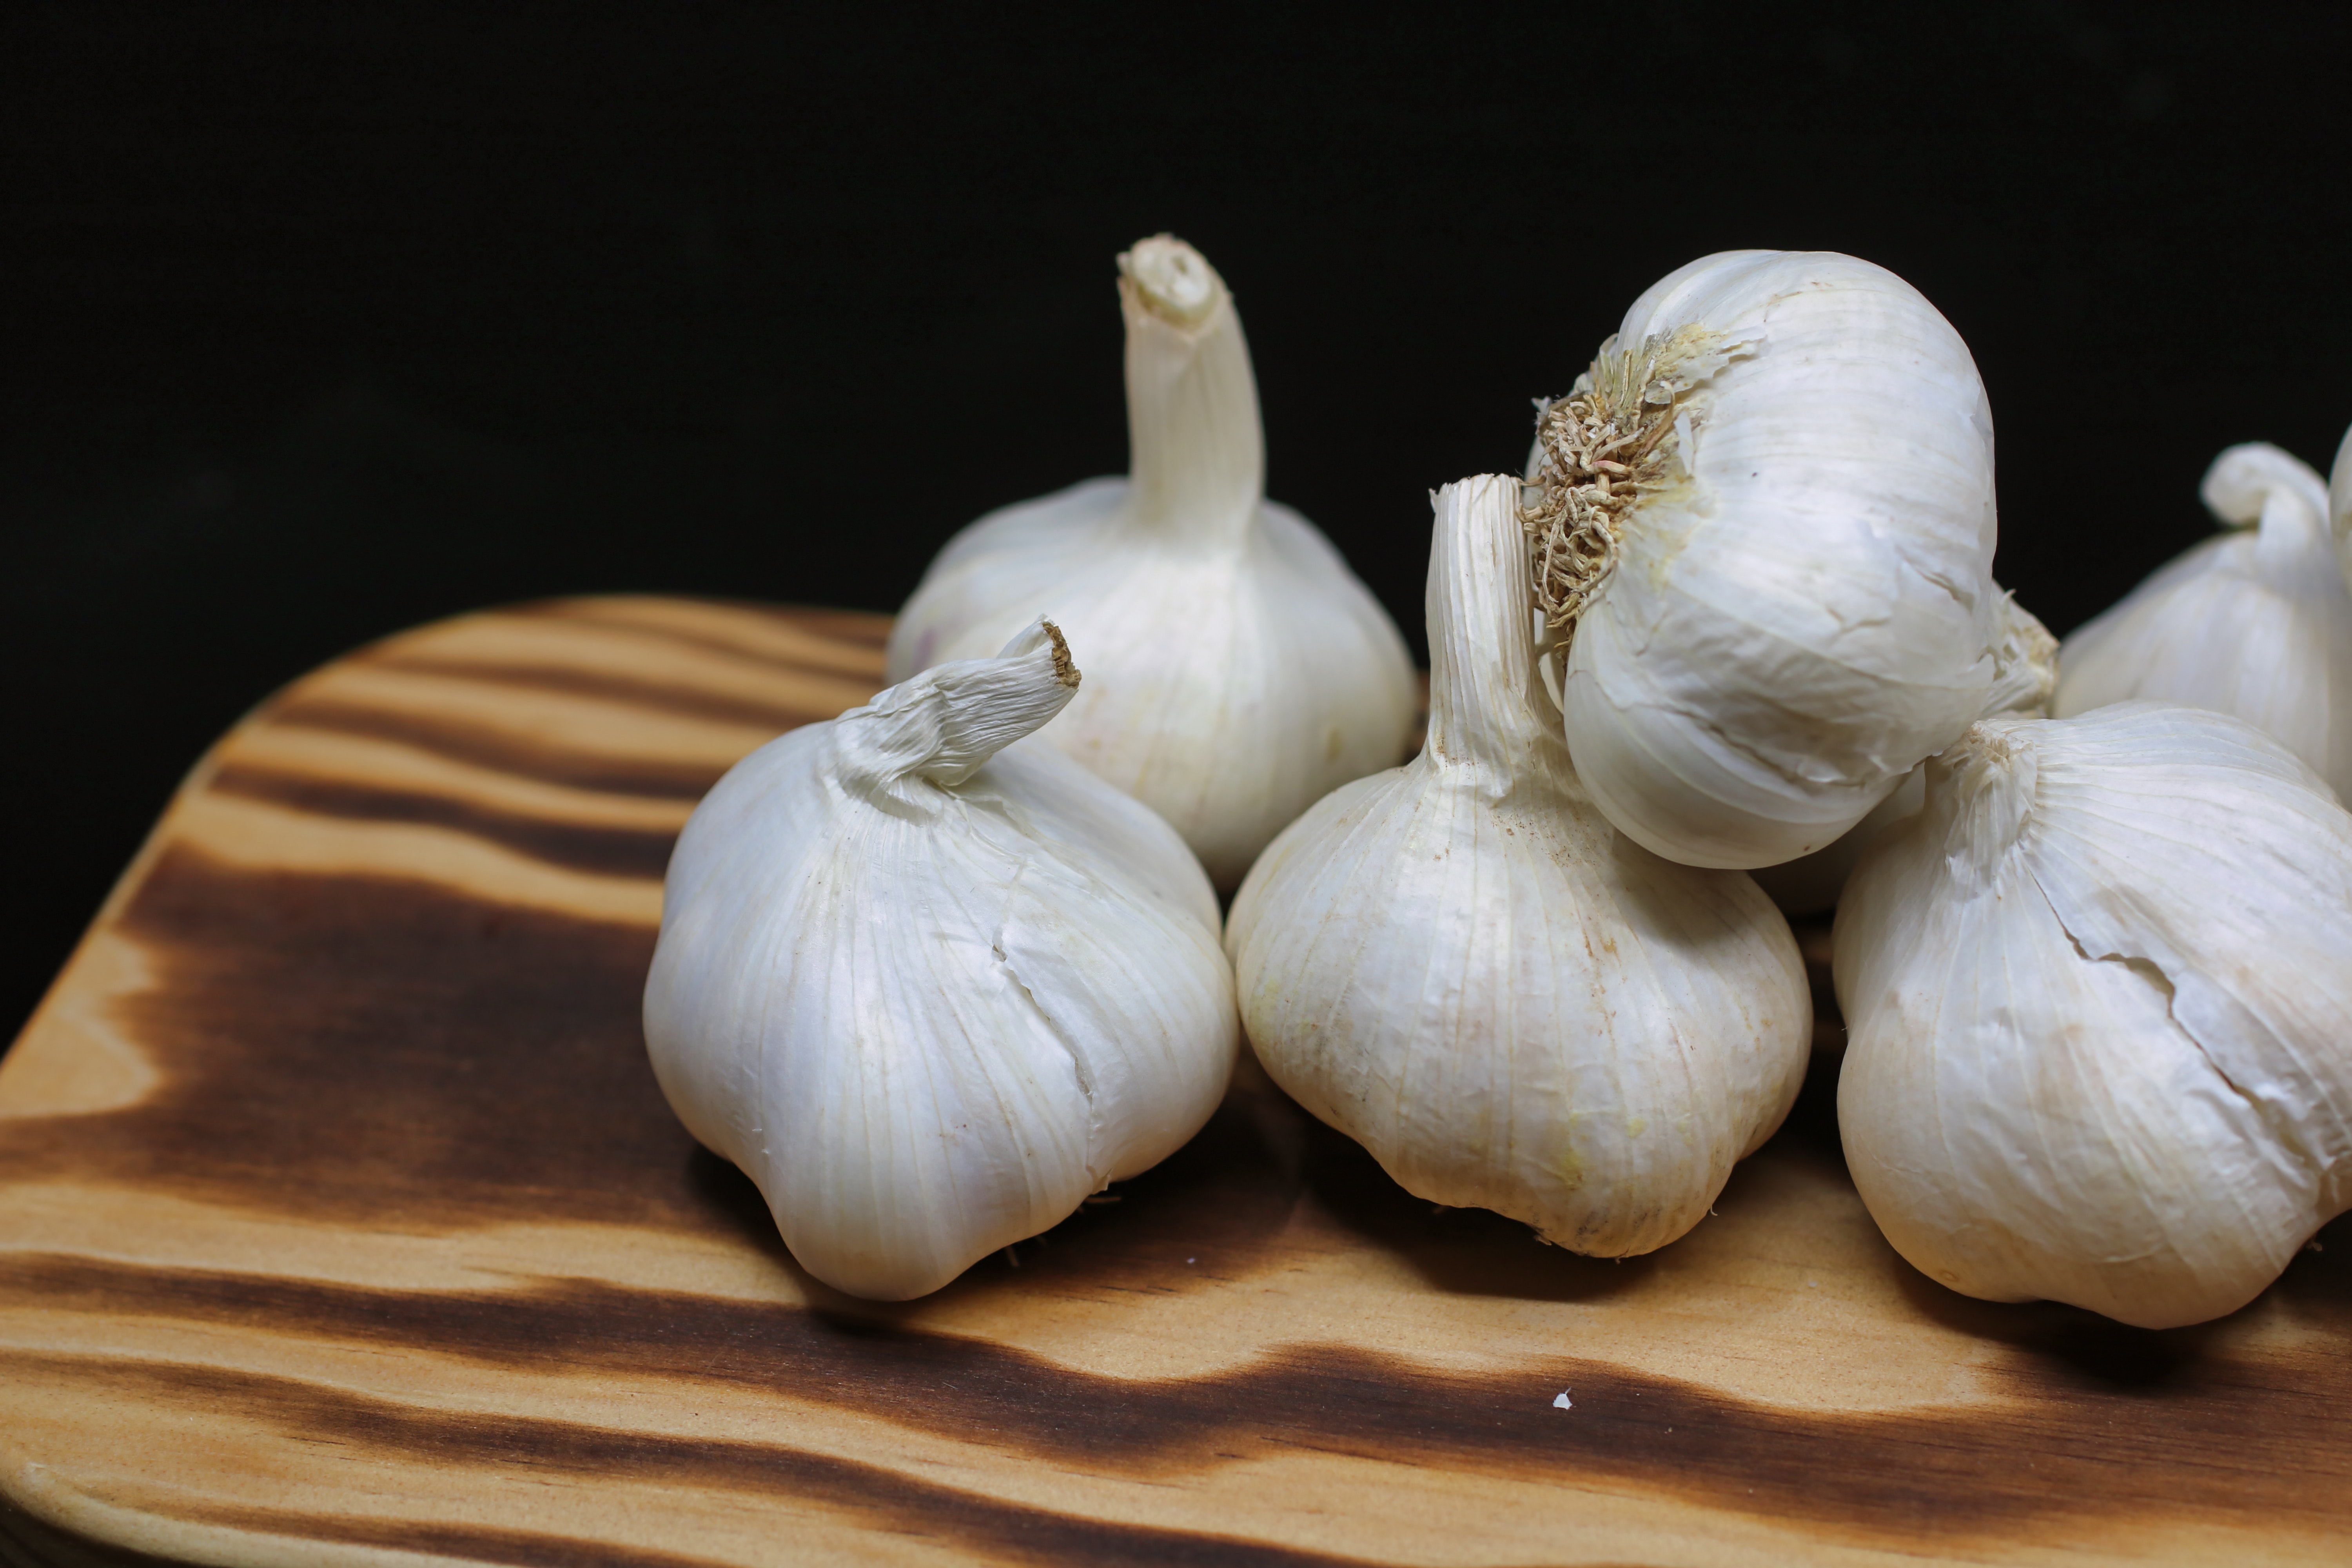
garlic, elephant garlic, vegetable, plant, food, allium, produce, Pearl onion, onion, natural foods, amaryllis family, scallion, ingredient, still life photography